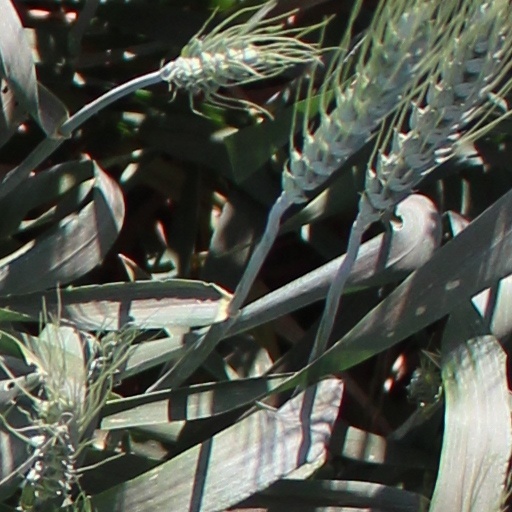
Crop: wheat